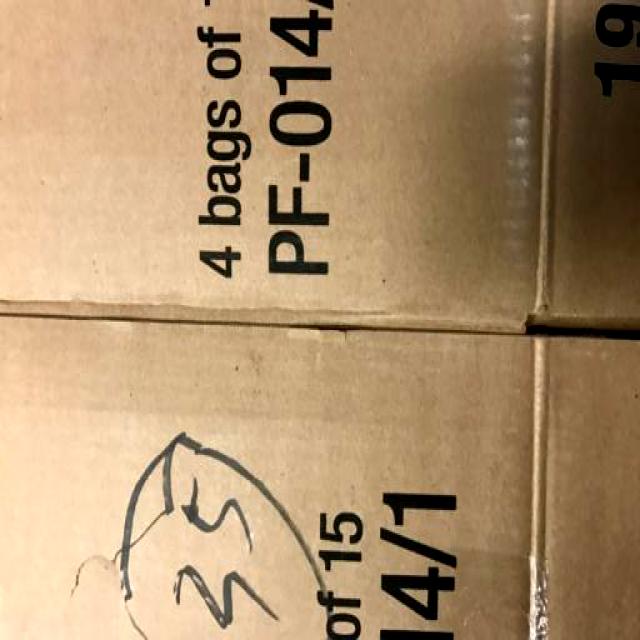
Label: Cardboard